Richard Churchill House

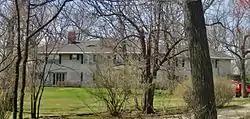

The Richard Churchill House is a historic house at 1214 Green Bay Road in Highland Park, Illinois. The house was built in 1908 for the Churchill family, which used the last name Kirschberger at the time but later changed it due to anti-German sentiment during World War I. Architect Alfred S. Alschuler, who was also known for his work on skyscrapers and industrial buildings in Chicago, designed the house. The house has an English country house design, a popular choice for early twentieth-century suburbanites building on large plots. The two-story house has a stucco exterior, an entrance flanked by columns and latticework, and a Palladian window above the entrance.